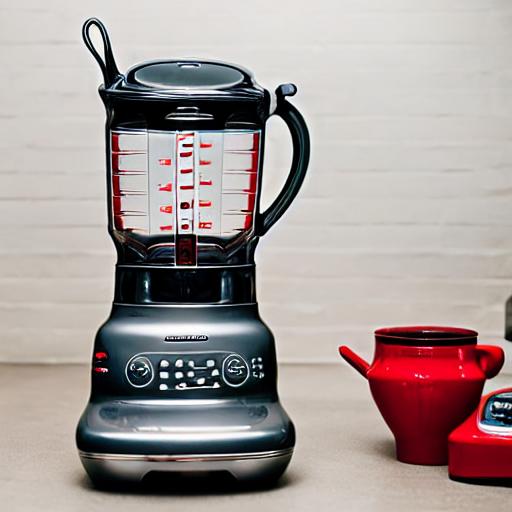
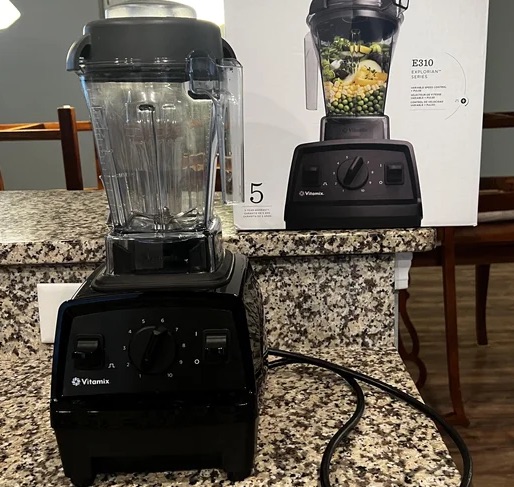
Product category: items_blender
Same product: no